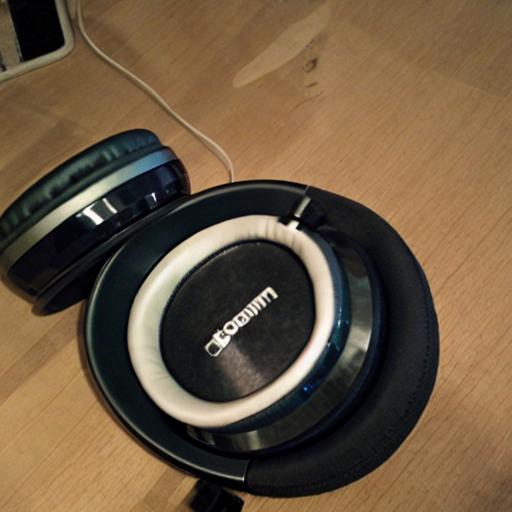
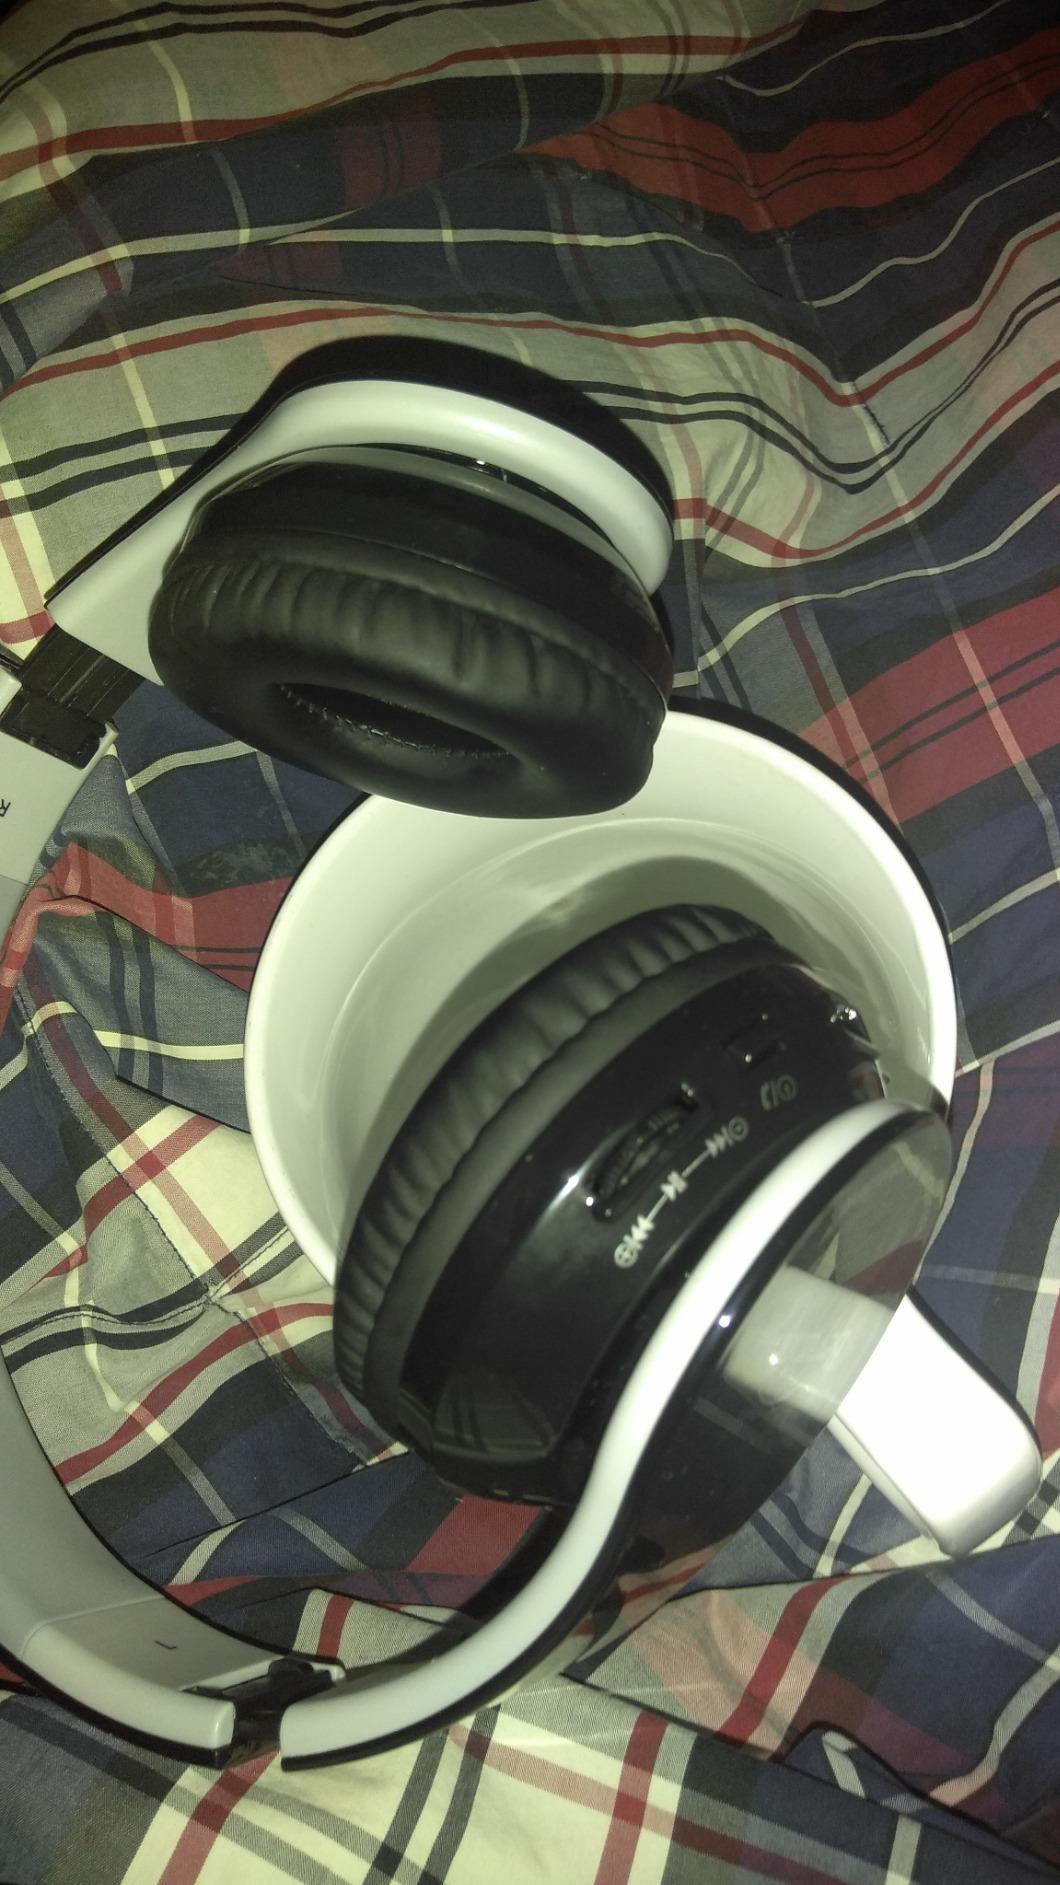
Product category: headphones
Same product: no